Iron cycle

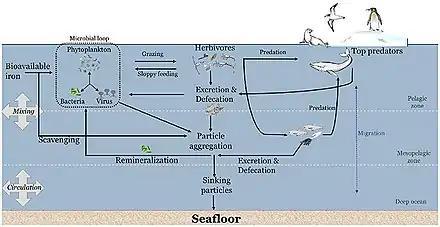

Iron uptake by phytoplankton leads to extremely low surface seawater iron concentrations, as iron is rapidly utilized in biological processes. Inorganic iron is the most common form available to phytoplankton, but specific diatoms can also access organic iron through surface reductase mechanisms.Remineralization occurs when the sinking phytoplankton are degraded by zooplankton and bacteria. Upwelling recycles iron and causes higher deep water iron concentrations. On average there is 0.07±0.04 nmol Fe kg at the surface (<200 m) and 0.76±0.25 nmol Fe kg at depth (>500 m). Therefore, upwelling zones contain more iron than other areas of the surface oceans. Soluble iron in ferrous form is bioavailable for utilization which commonly comes from aeolian resources.